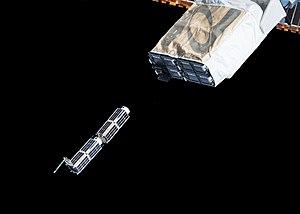
Dove est une constellation de nano-satellites de type CubeSat 3U fabriqués et exploités par la société américaine Planet Labs qui fournit des images prises depuis l'orbite terrestre. Grâce à la miniaturisation des engins spatiaux, la société dispose d'un grand nombre de satellites permettant d'assurer une fréquence de survol rapprochée. La société fondée en 2010 a lancé ses premiers prototypes en 2013. Début 2017 une centaine de satellites avaient été déployés par vagues dont une partie depuis la Station spatiale internationale. Les images produites avec une résolution spatiale de 3 à 5 mètres sont notamment utilisées pour des applications dans le domaine de la cartographie, de suivi des désastres et de gestion des ressources agricoles.